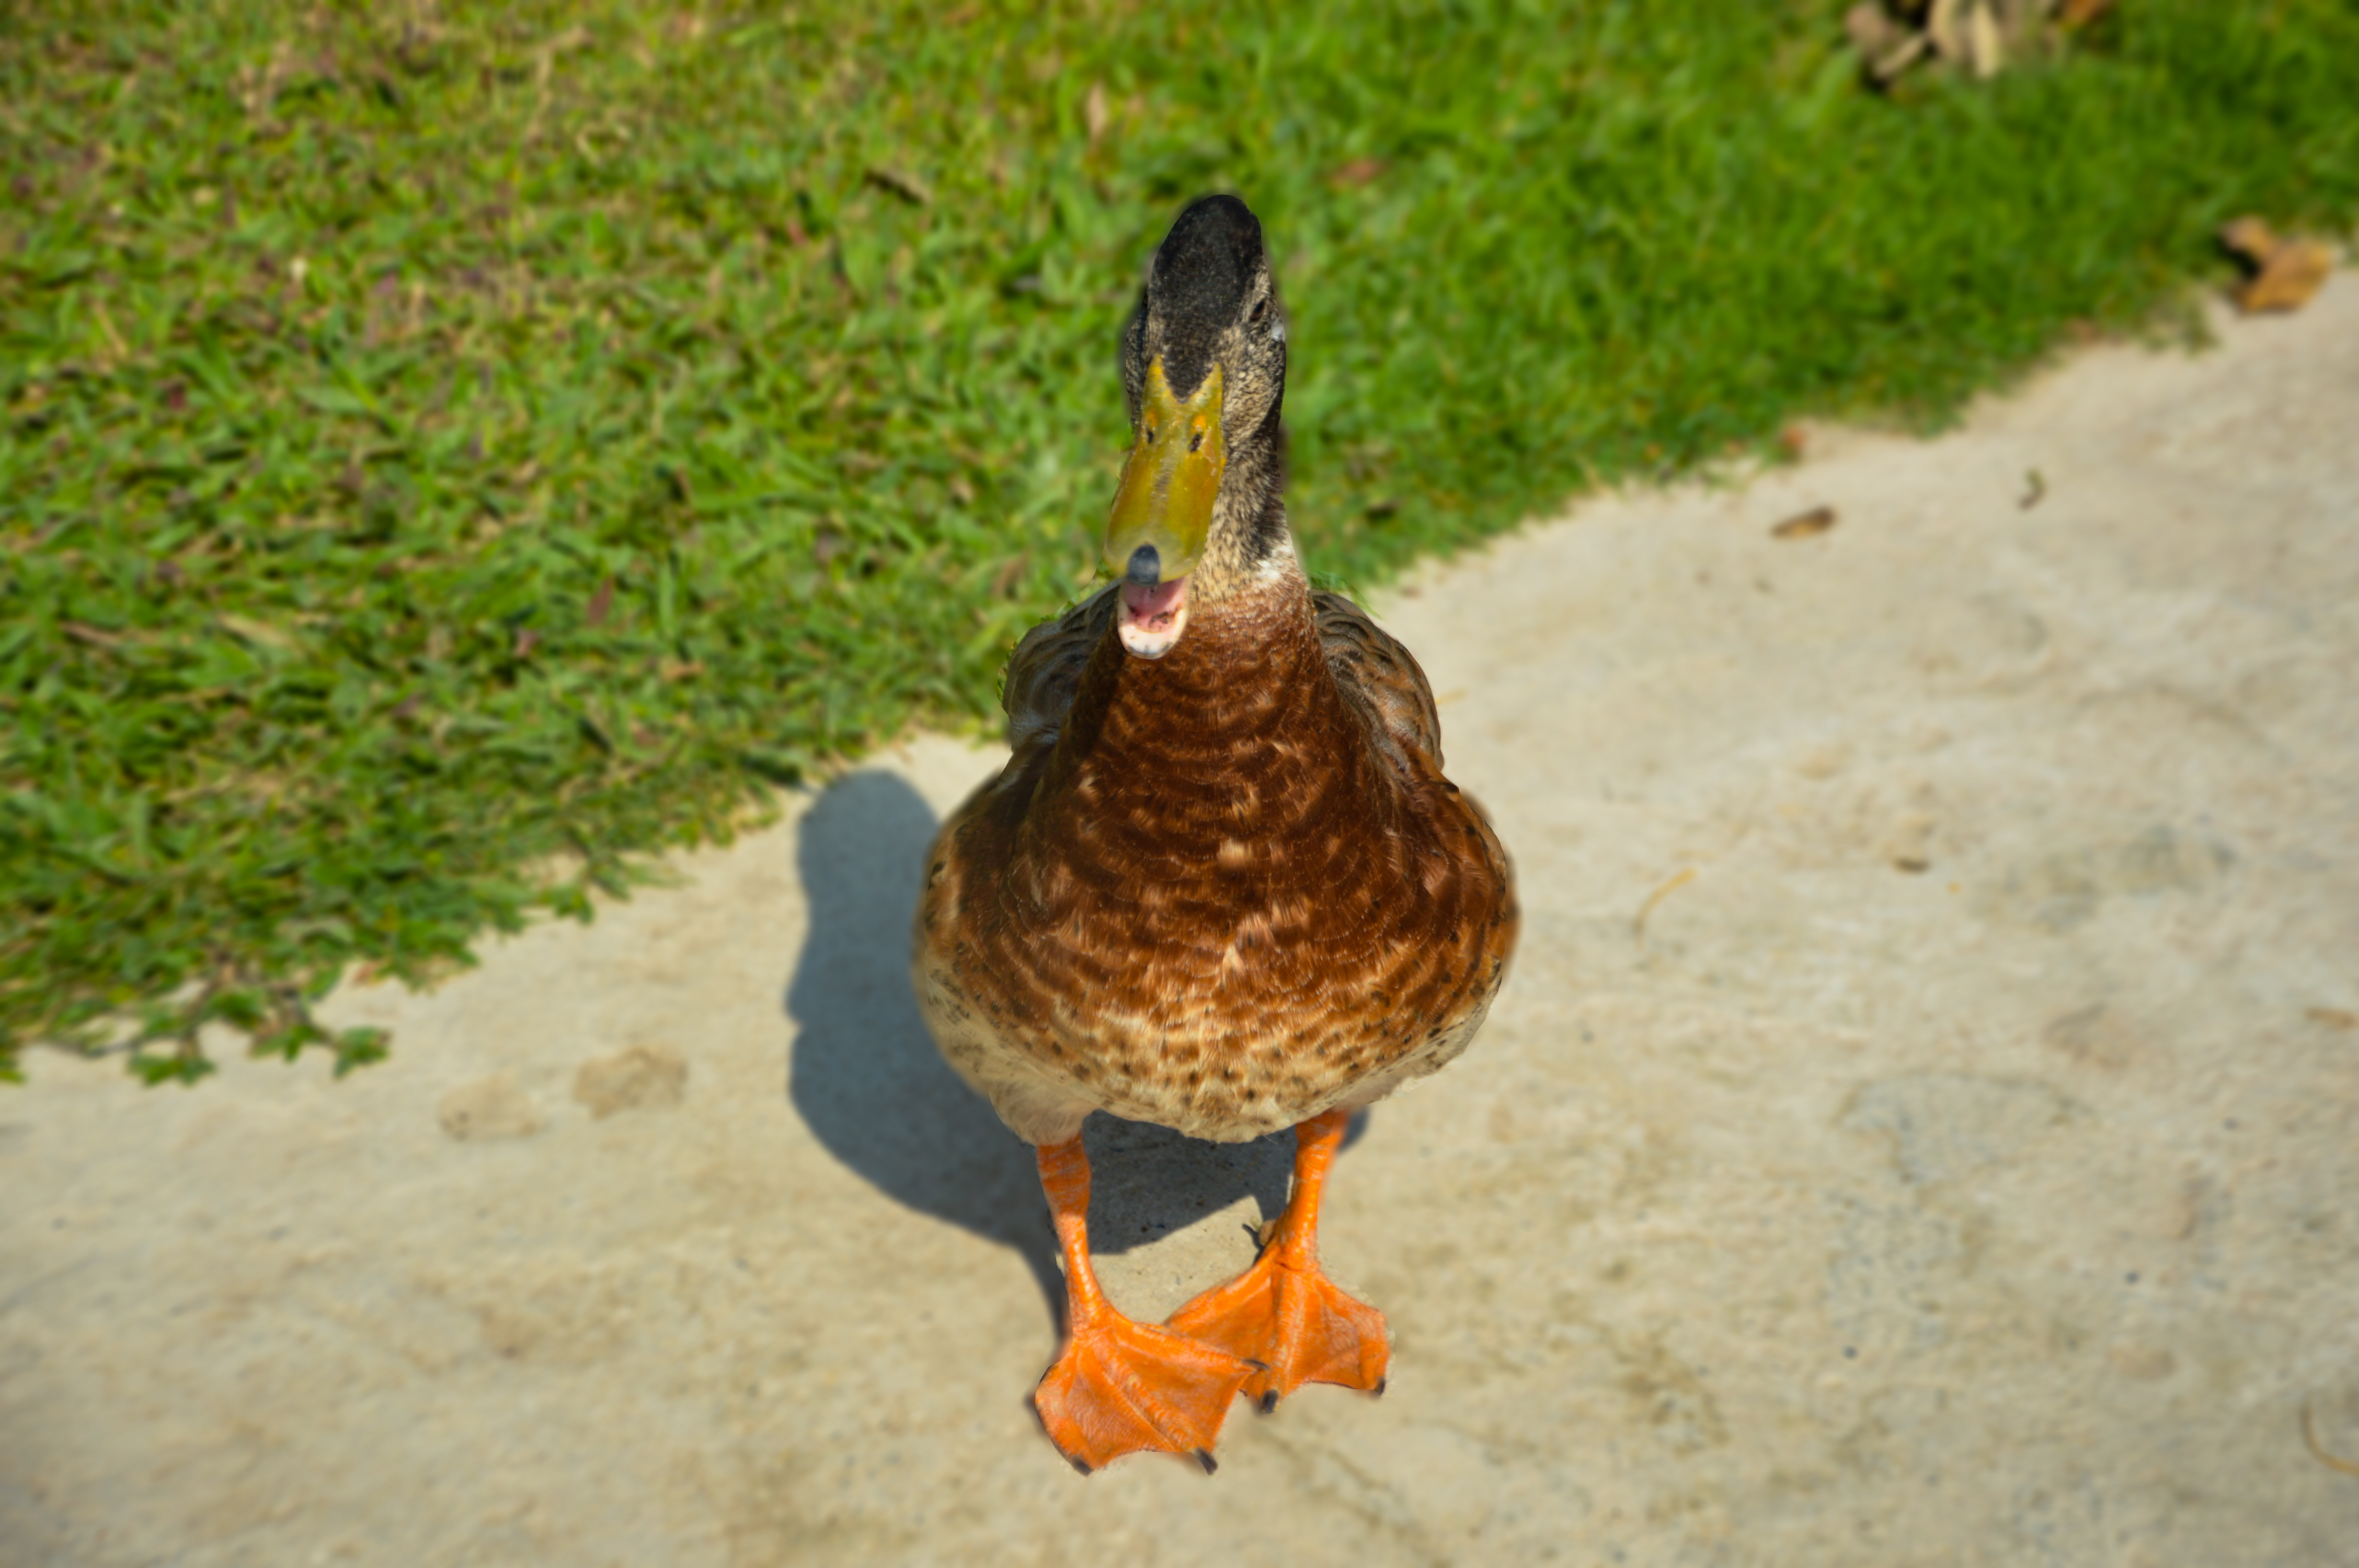
duck, outdoor, bird, beak, water bird, mallard, ducks, geese and swans, waterfowl, organism, adaptation, goose, wildlife, livestock